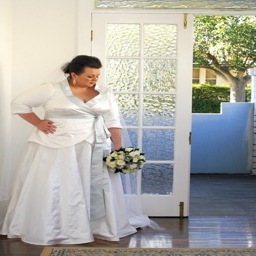
found via a thread on group .